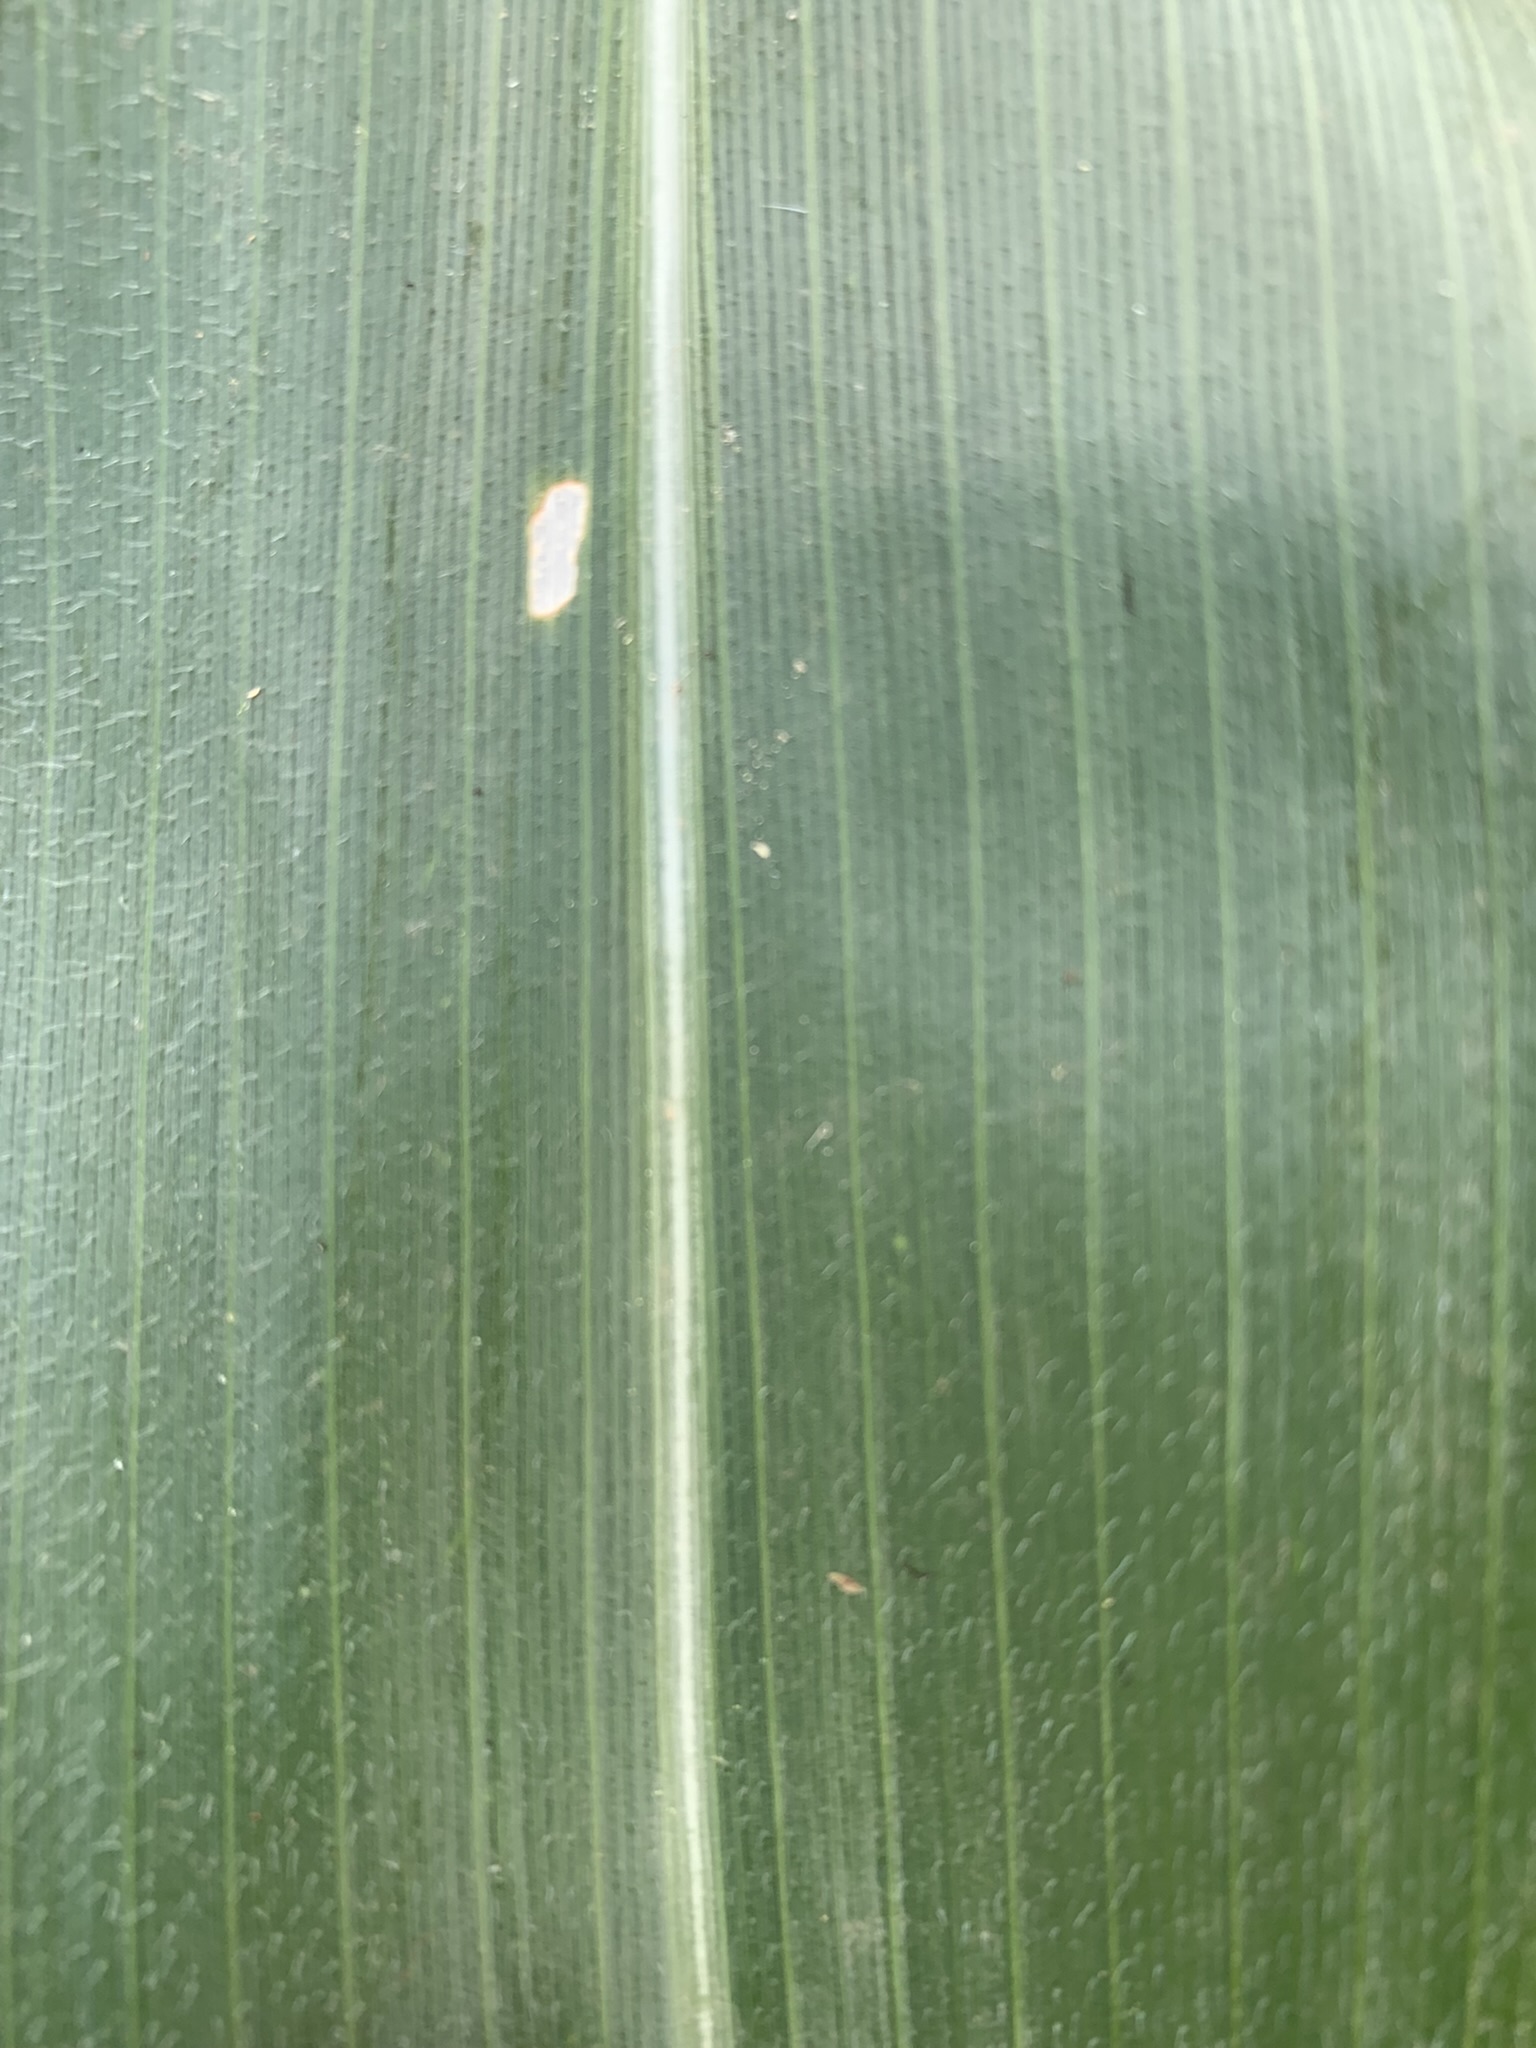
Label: Healthy